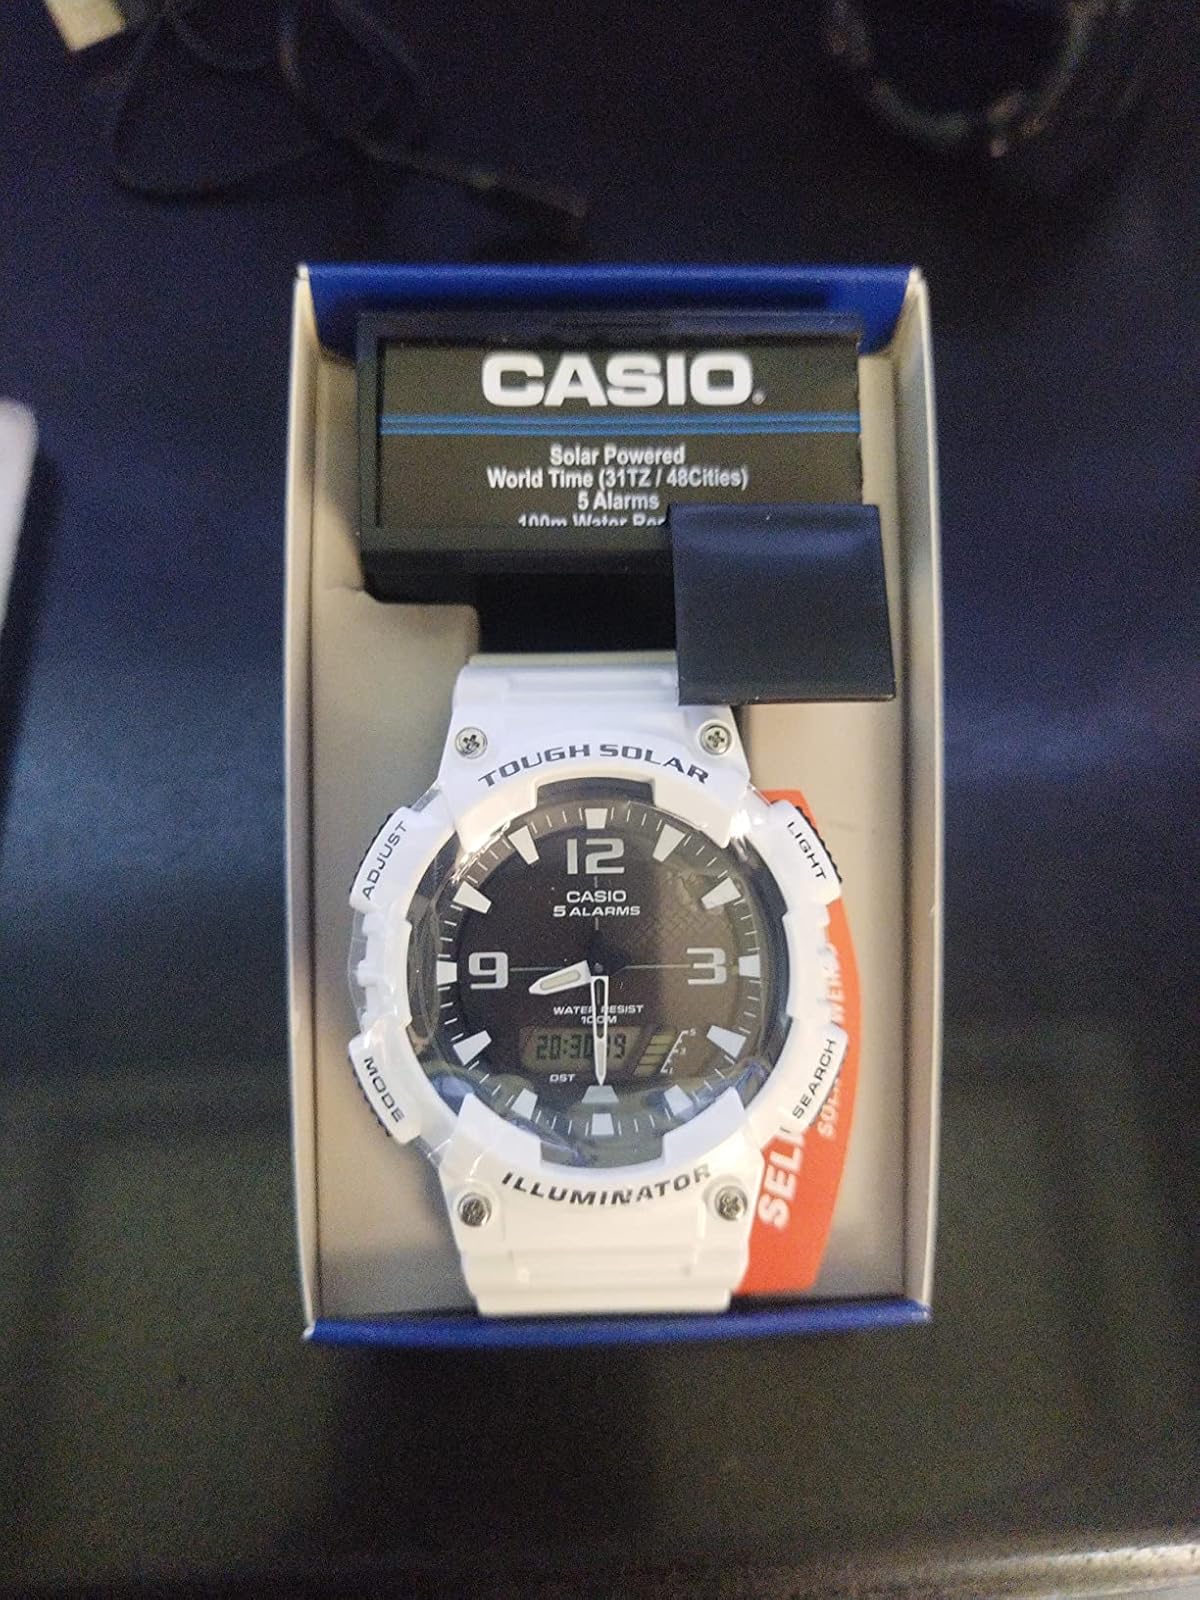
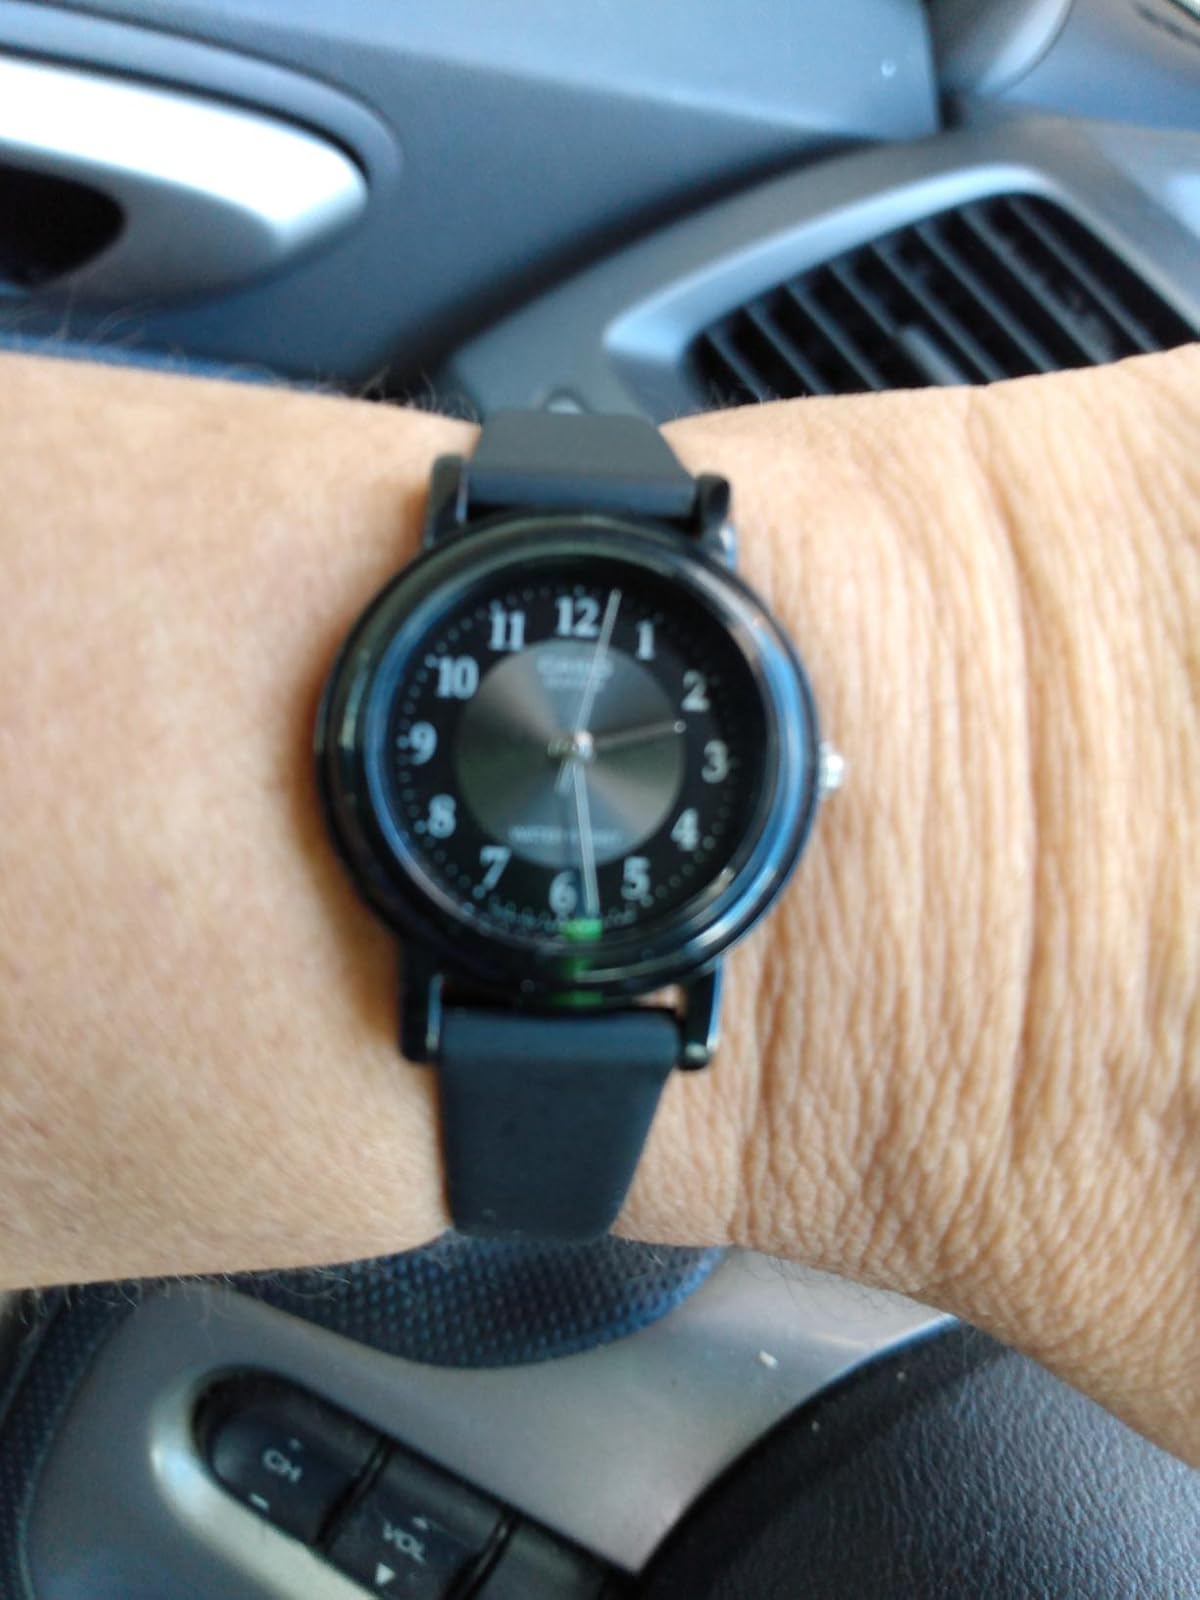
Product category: accessories_watch
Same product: no